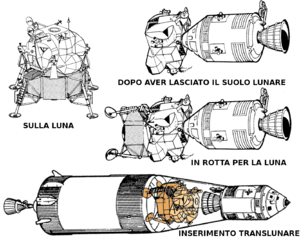
Les différentes configuration du module lunaire durant une mission Apollo Polski: Różne konfiguracje położenia modułu księżycowego względem statku kosmicznego Apollo w różnych fazach trajektorii. Patrząc od dołu: 1. Podczas nadawaniu statkowi kosmicznemu prędkości ucieczki z ziemi 2. Na trasie do orbity Księżyca, po odrzuceniu członu S-IVB 3. Po zadokowaniu członu wznoszenia do CSM po powrocie z powierzchni Księżyca